Budapest

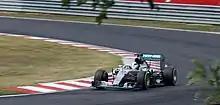
Hungarian Grand Prix on the Hungaroring

Budapest is served by Budapest Ferenc Liszt International Airport (BUD) (named after Franz Liszt, the notable Hungarian composer), one of the busiest airports in Central and Eastern Europe, located east-southeast of the centre of Budapest, in the District XVIII. The airport offers international connections among all major European cities, and also to North America, Africa, Asia and the Middle East. As Hungary's busiest airport, it handles nearly all of the country's air passenger traffic. Budapest Liszt Ferenc handled around 250 scheduled flights daily in 2013, and an ever-rising number of charters. London, Brussels, Frankfurt, Munich, Paris, and Amsterdam are the busiest international connections respectively, while Toronto, Montreal, Dubai, Doha and Alicante are the most unusual in the region. Today the airport serves as a base for Ryanair, Wizz Air, Budapest Aircraft Service, LOT Polish Airlines and Smartwings Hungary among others. The airport is accessible via public transportation from the city centre by the Metro line 3 and then the airport bus 200E and 100E.